Heard Museum

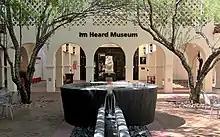
Entrance to museum

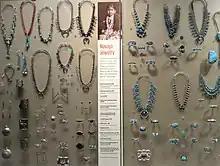
Navajo jewelry display

The current collection of the Heard Museum consists of over 40,000 items including a library and archives with over 34,000 volumes. The museum has over 130,000 square feet (12,000 m) of gallery, classroom, and performance space. Some exhibits include: